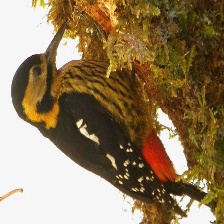
Species: DARJEELING WOODPECKER
Scientific name: DENDROCOPOS DARJELLENSIS